Gated community

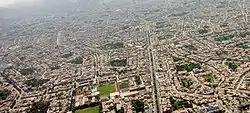
Aerial view of the Santiago de Surco middle class gated community of Lima, Peru

Pakistan has a very large number of gated communities, most of which target middle class Pakistanis. The largest being Bahria Town, which is also the largest in Asia and has communities in major cities. Defence Housing Authority is also a major developer of gated communities.